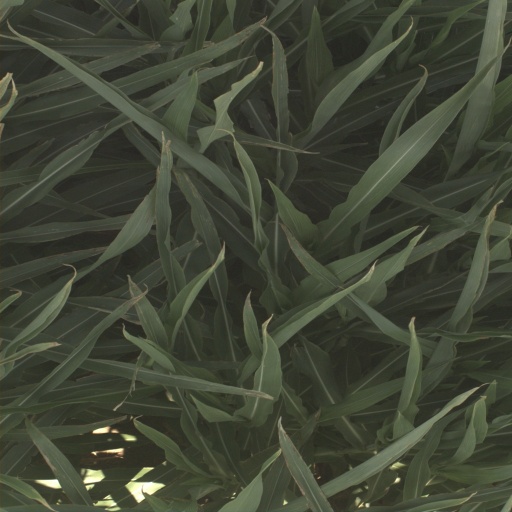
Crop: sorghum